Particle in a spherically symmetric potential

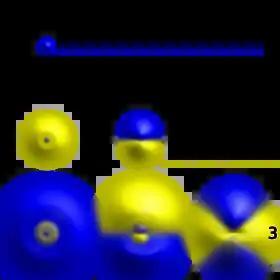
Hydrogen atomic orbitals of different energy levels. The more opaque areas are where one is most likely to find an electron at any given time.

In quantum mechanics, a particle in a spherically symmetric potential is a system where a particle's potential energy depends only on its distance from a central point, not on the direction. This model is fundamental to physics because it can be used to describe a wide range of real-world phenomena, from the behavior of a single electron in a hydrogen atom to the approximate structure of atomic nuclei.